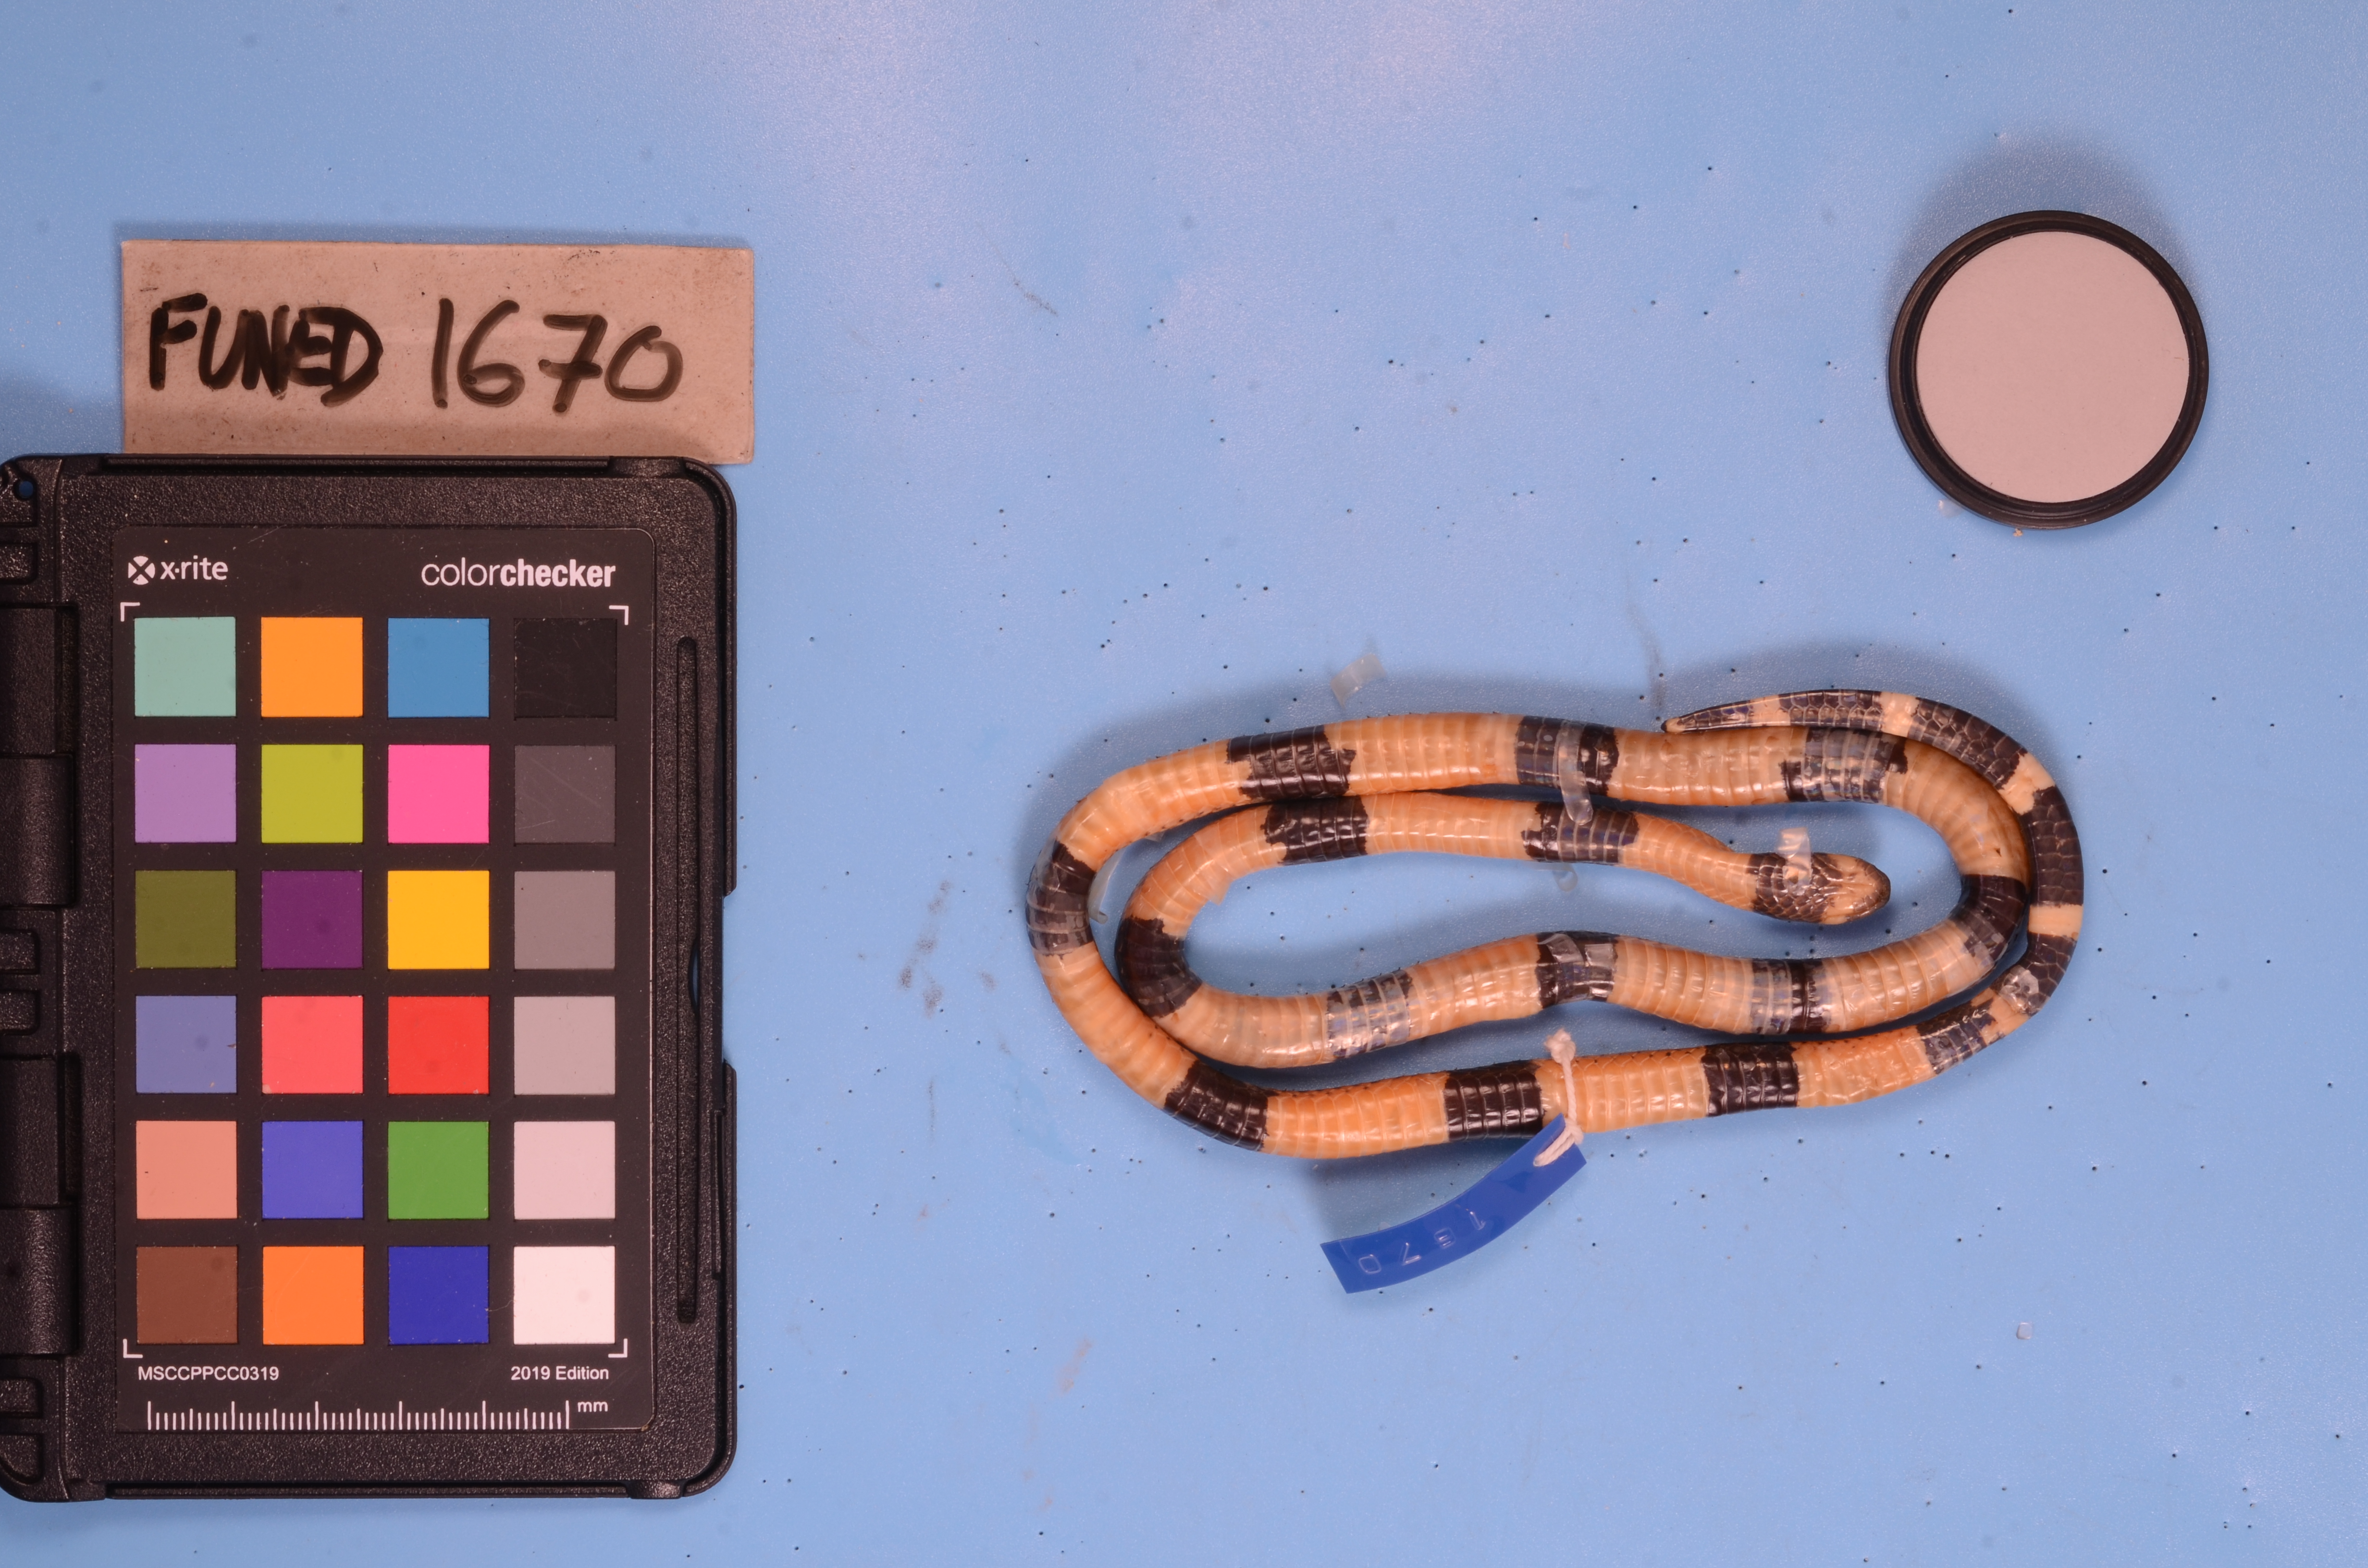
Species: Micrurus corallinus
View: ventral
Mimicry status: model